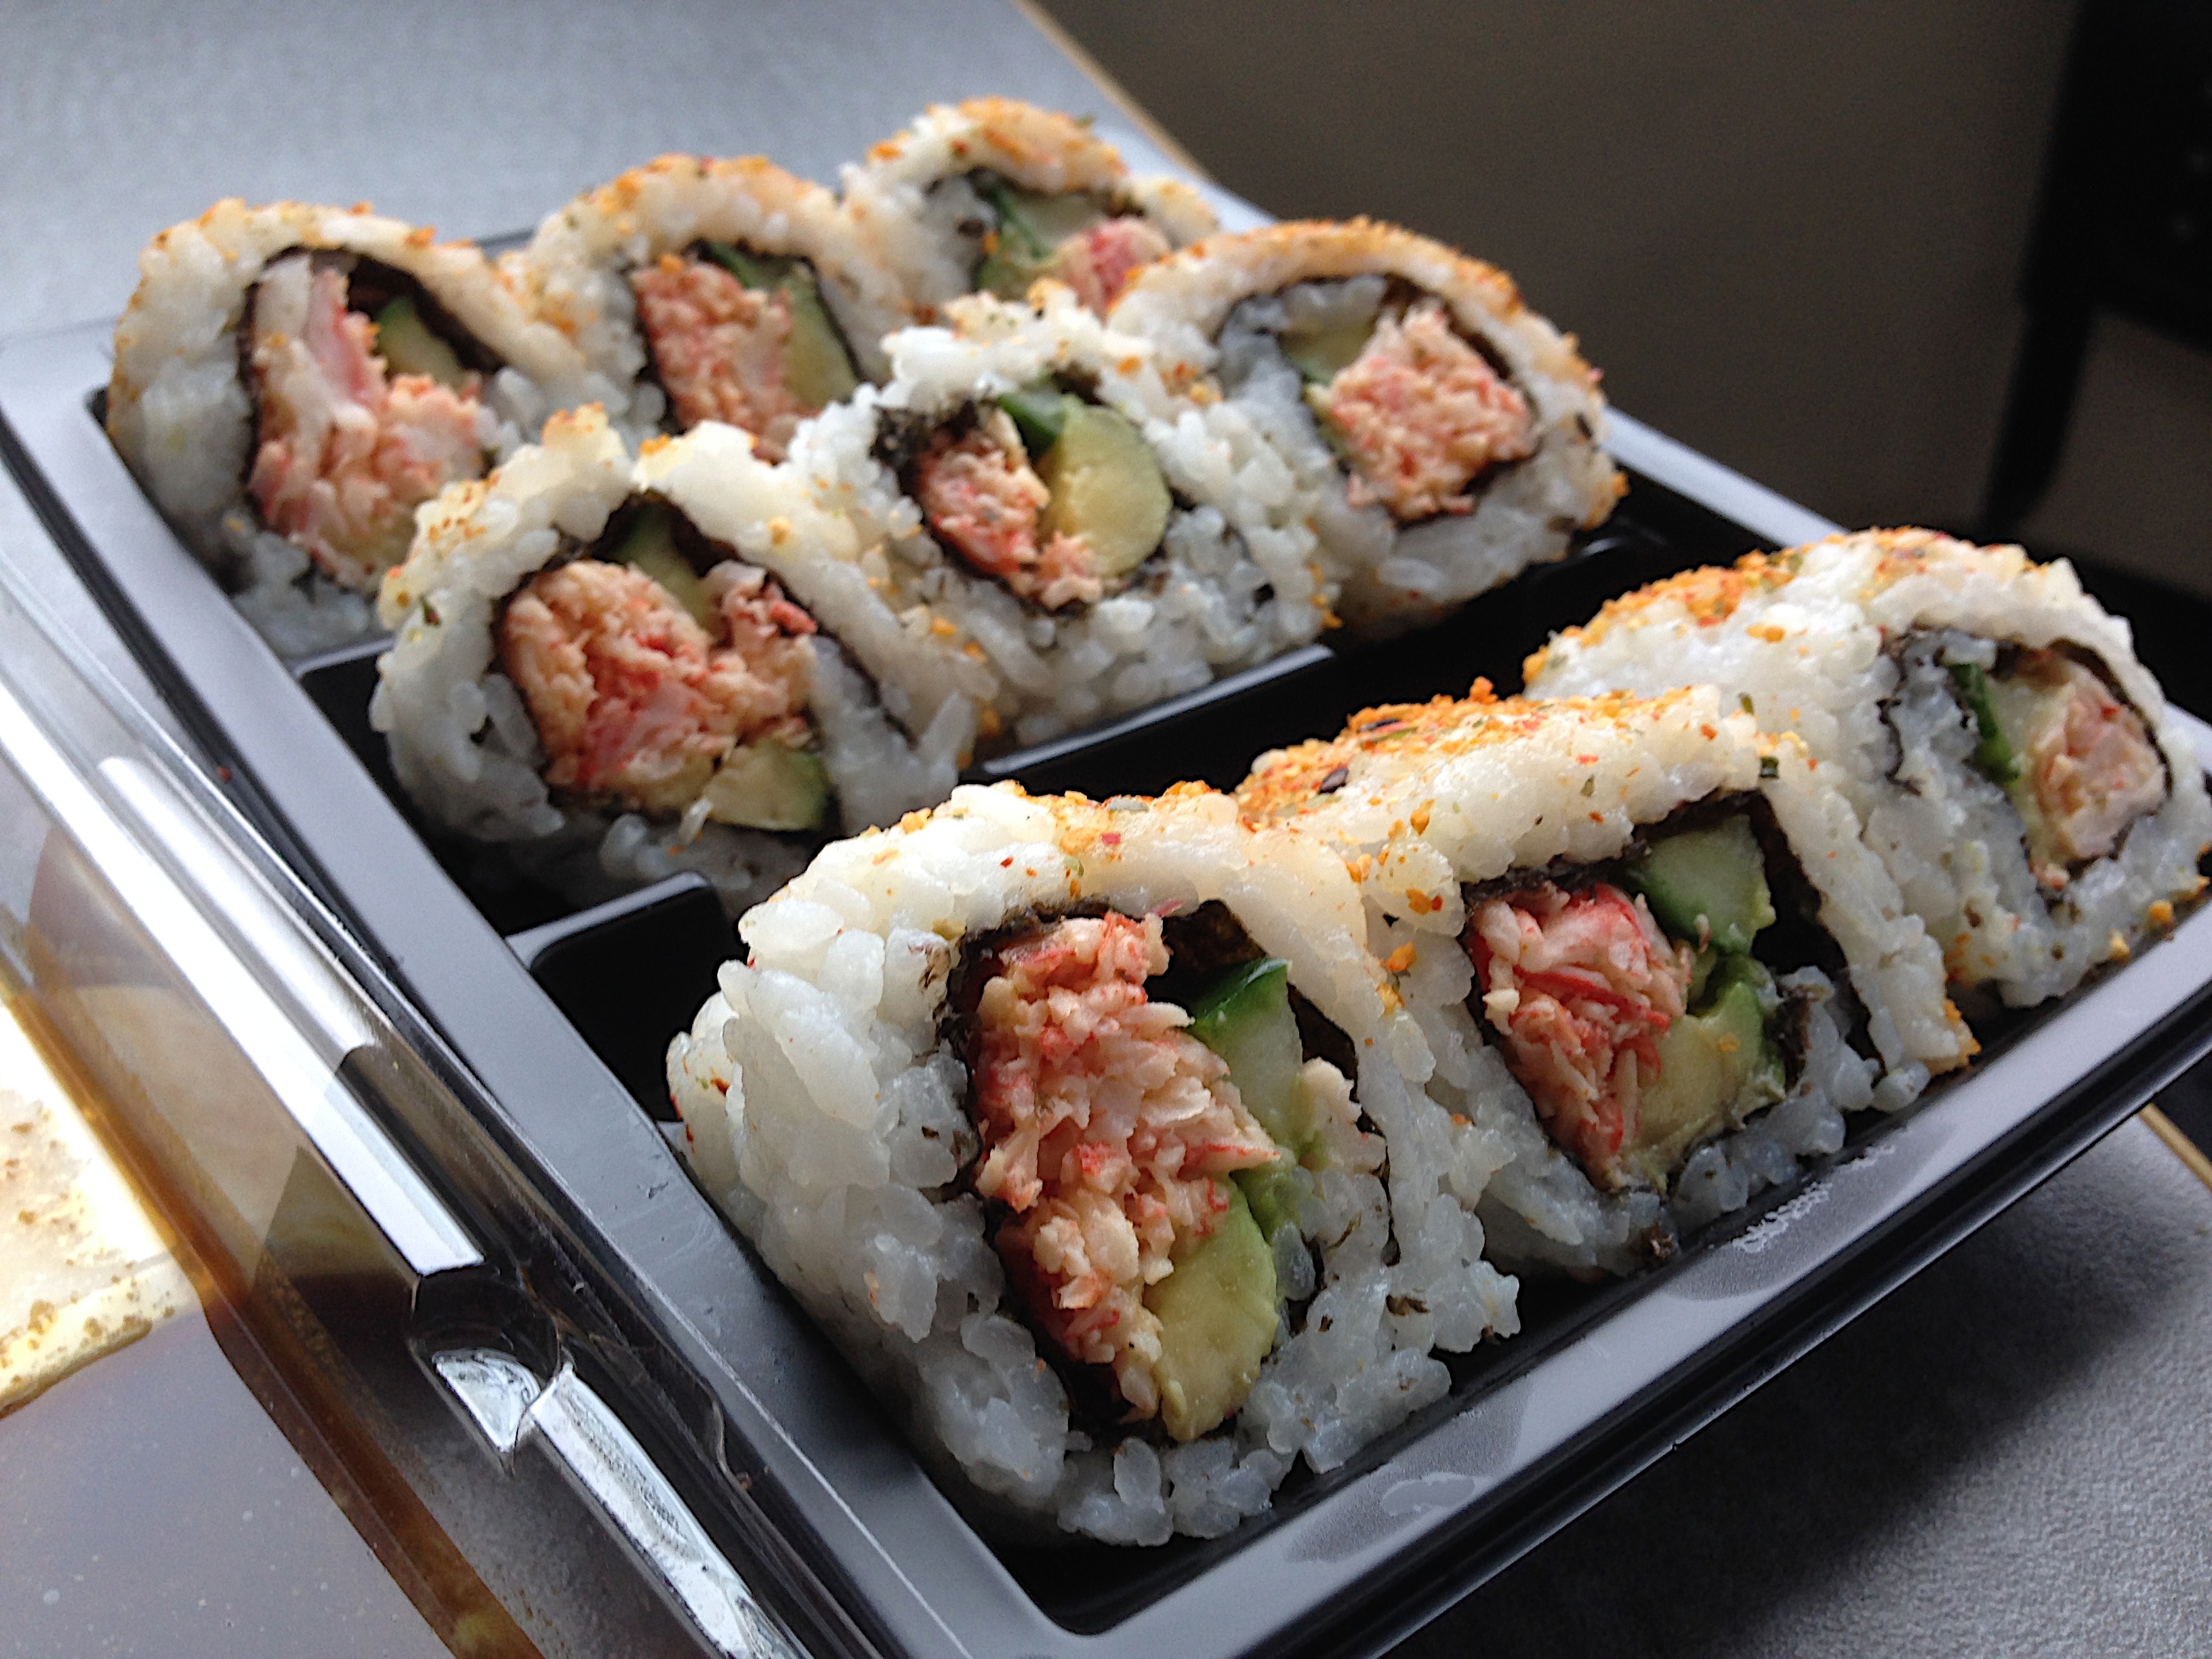
dish, meal, food, cuisine, asian food, sushi, 2014365, japanese cuisine, gimbap, california roll